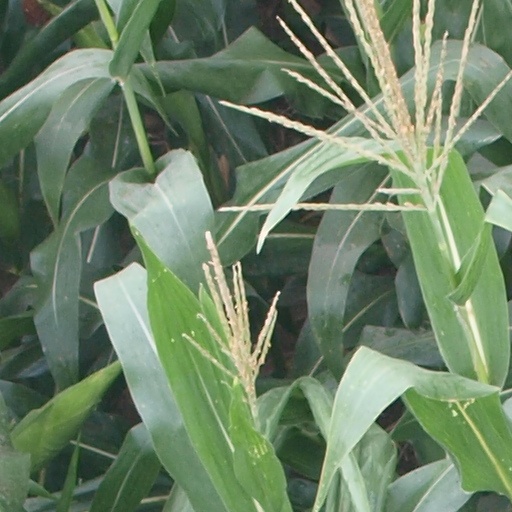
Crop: maize; corn